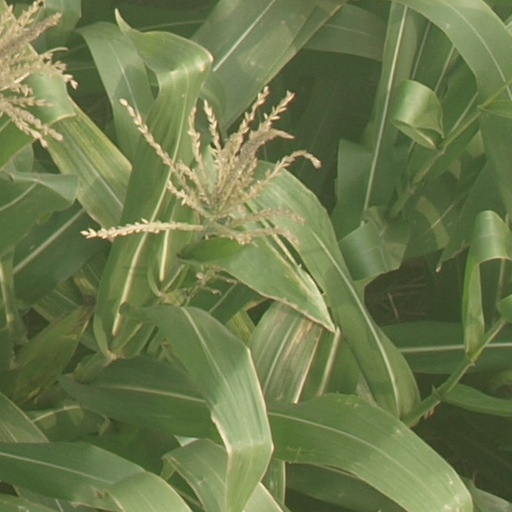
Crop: maize; corn